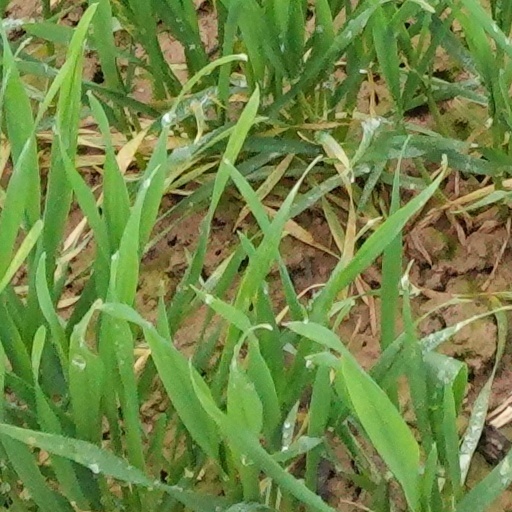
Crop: wheat